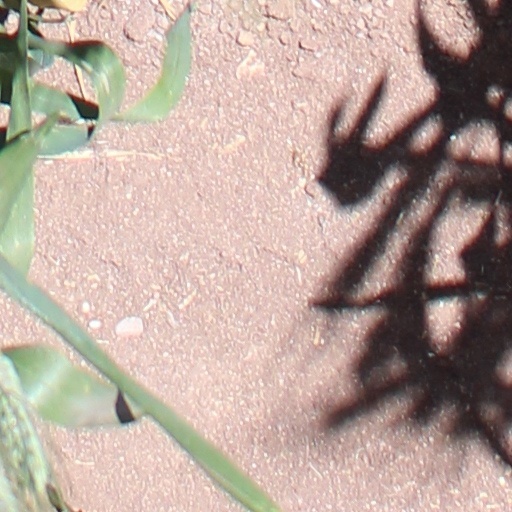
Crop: wheat